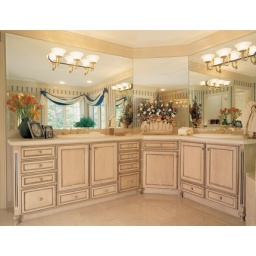
This bath cabinetry was created with the Westport door style in Maple finished in Champagne with Chocolate glaze